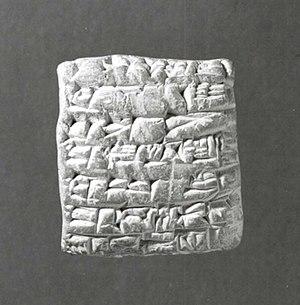
Nippur est une ville de la Mésopotamie antique. C'est le lieu de culte principal du grand dieu sumérien Enlil, considéré comme le seigneur du cosmos, donc un des principaux centres religieux du pays de Sumer et d'Akkad dans la Haute Antiquité. Dans l'écriture cunéiforme sumérienne, les mêmes signes peuvent se lire NIBRU et EN.LÍL. Ce site a été peuplé au moins à partir du Vᵉ millénaire, et jusqu'au début du IIᵉ millénaire de notre ère.